Portuguese Gothic architecture

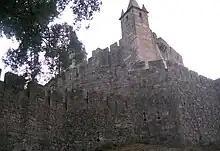
View of Santa Maria da Feira Castle. The Keep is unique in the world with its four pinnacles of four towers stuck in the main tower.

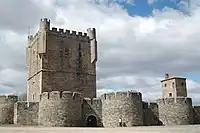
View of Bragança Castle. The large keep tower was built in the 15th century.

During the Gothic era, several castles had to be either built or reinforced, especially along the border with the Kingdom of Castille. Compared to previous castles, Gothic castles in Portugal tended to have more towers, often of circular or semi-circular plan (to increase resistance to projectiles), keep towers tended to be polygonal, and castle gates were often defended by a pair of flanking towers. A second, lower wall curtain (barbicans) were often built along the perimeter of the main walls to prevent war machines from approaching the castle. Features like machicolations and improved arrowslits became also widespread.